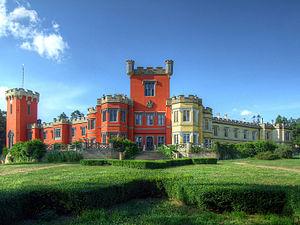
Hrádek est une commune du district de Hradec Králové, dans la région de Hradec Králové, en République tchèque. Sa population s'élevait à 185 habitants en 2017.